Jean Schwartz

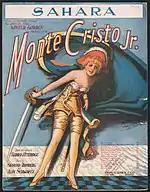
Sheet music cover for "Monte Cristo, Jr." (1919)

Schwartz remained at the Siegel-Cooper Company until 1901 when he took a job as the on-stage pianist in John Stromberg's Broadway musical "Hoity Toity" at Weber & Fields Music Hall. His energy and enthusiasm on stage attracted the attention of the show's librettist, William Jerome, and the two ended up becoming friends. In the midst of "Hoity Toity" run, the two men wrote their first song together, "Mr. Shakespeare Comes to Town", and the tune was added into that production under the pseudonym John Black. It was a popular hit with audiences.